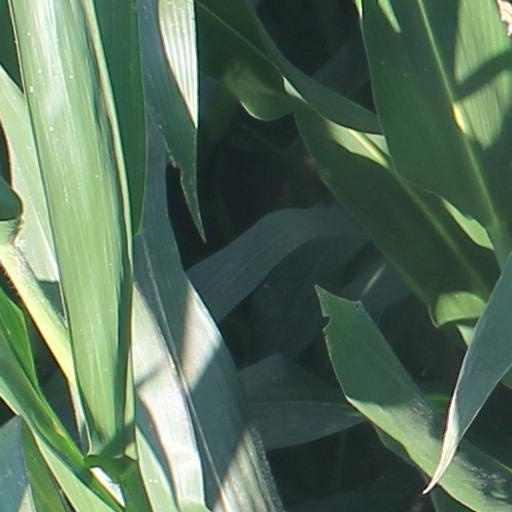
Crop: maize; corn